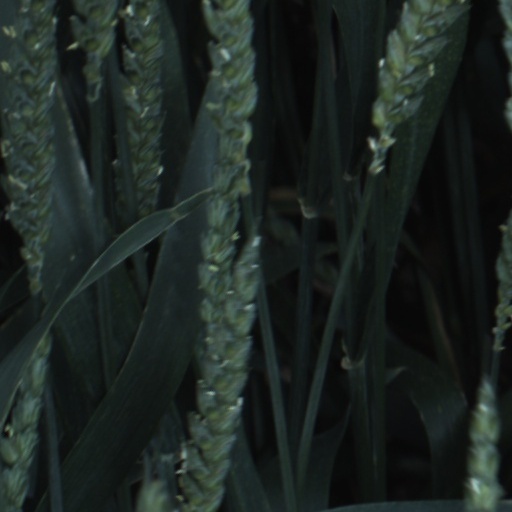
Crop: wheat